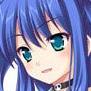
Portrait style: Anime Portrait